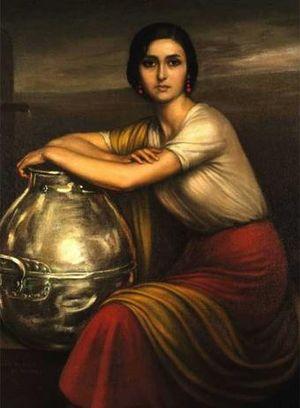
L’Andalousie, est une région située dans le Sud de l'Espagne.